Yucca

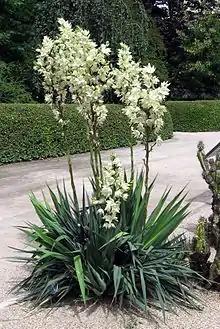
"Yucca flaccida" in the Royal Botanical Garden of Madrid

The natural range of the yuccas stretches across much of southern North America from Panama in the south as far north as Alberta in Canada. The exact extent is disputed as though "Yucca gigantea" is listed by Plants of the World Online (POWO) and World Flora Online (WFO) as native to Central America, other sources like World Plants list it as introduced to all the nations of Central America. Likewise, "Yucca flaccida" is listed as native to Ontario by POWO, WFO, and World Plants, but is listed by the Database of Vascular Plants of Canada as introduced.